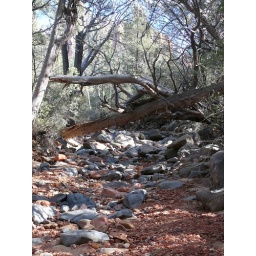
I followed this dry river bed for a while and found a nice rock on which to sit in silence.